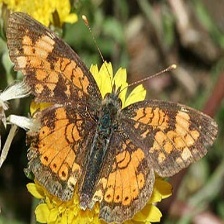
Species: CRECENT